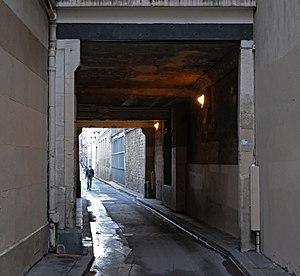
Passage St-Pierre-Amelot - Paris XI
Le passage Saint-Pierre-Amelot est une voie du 11ᵉ arrondissement de Paris, en France.